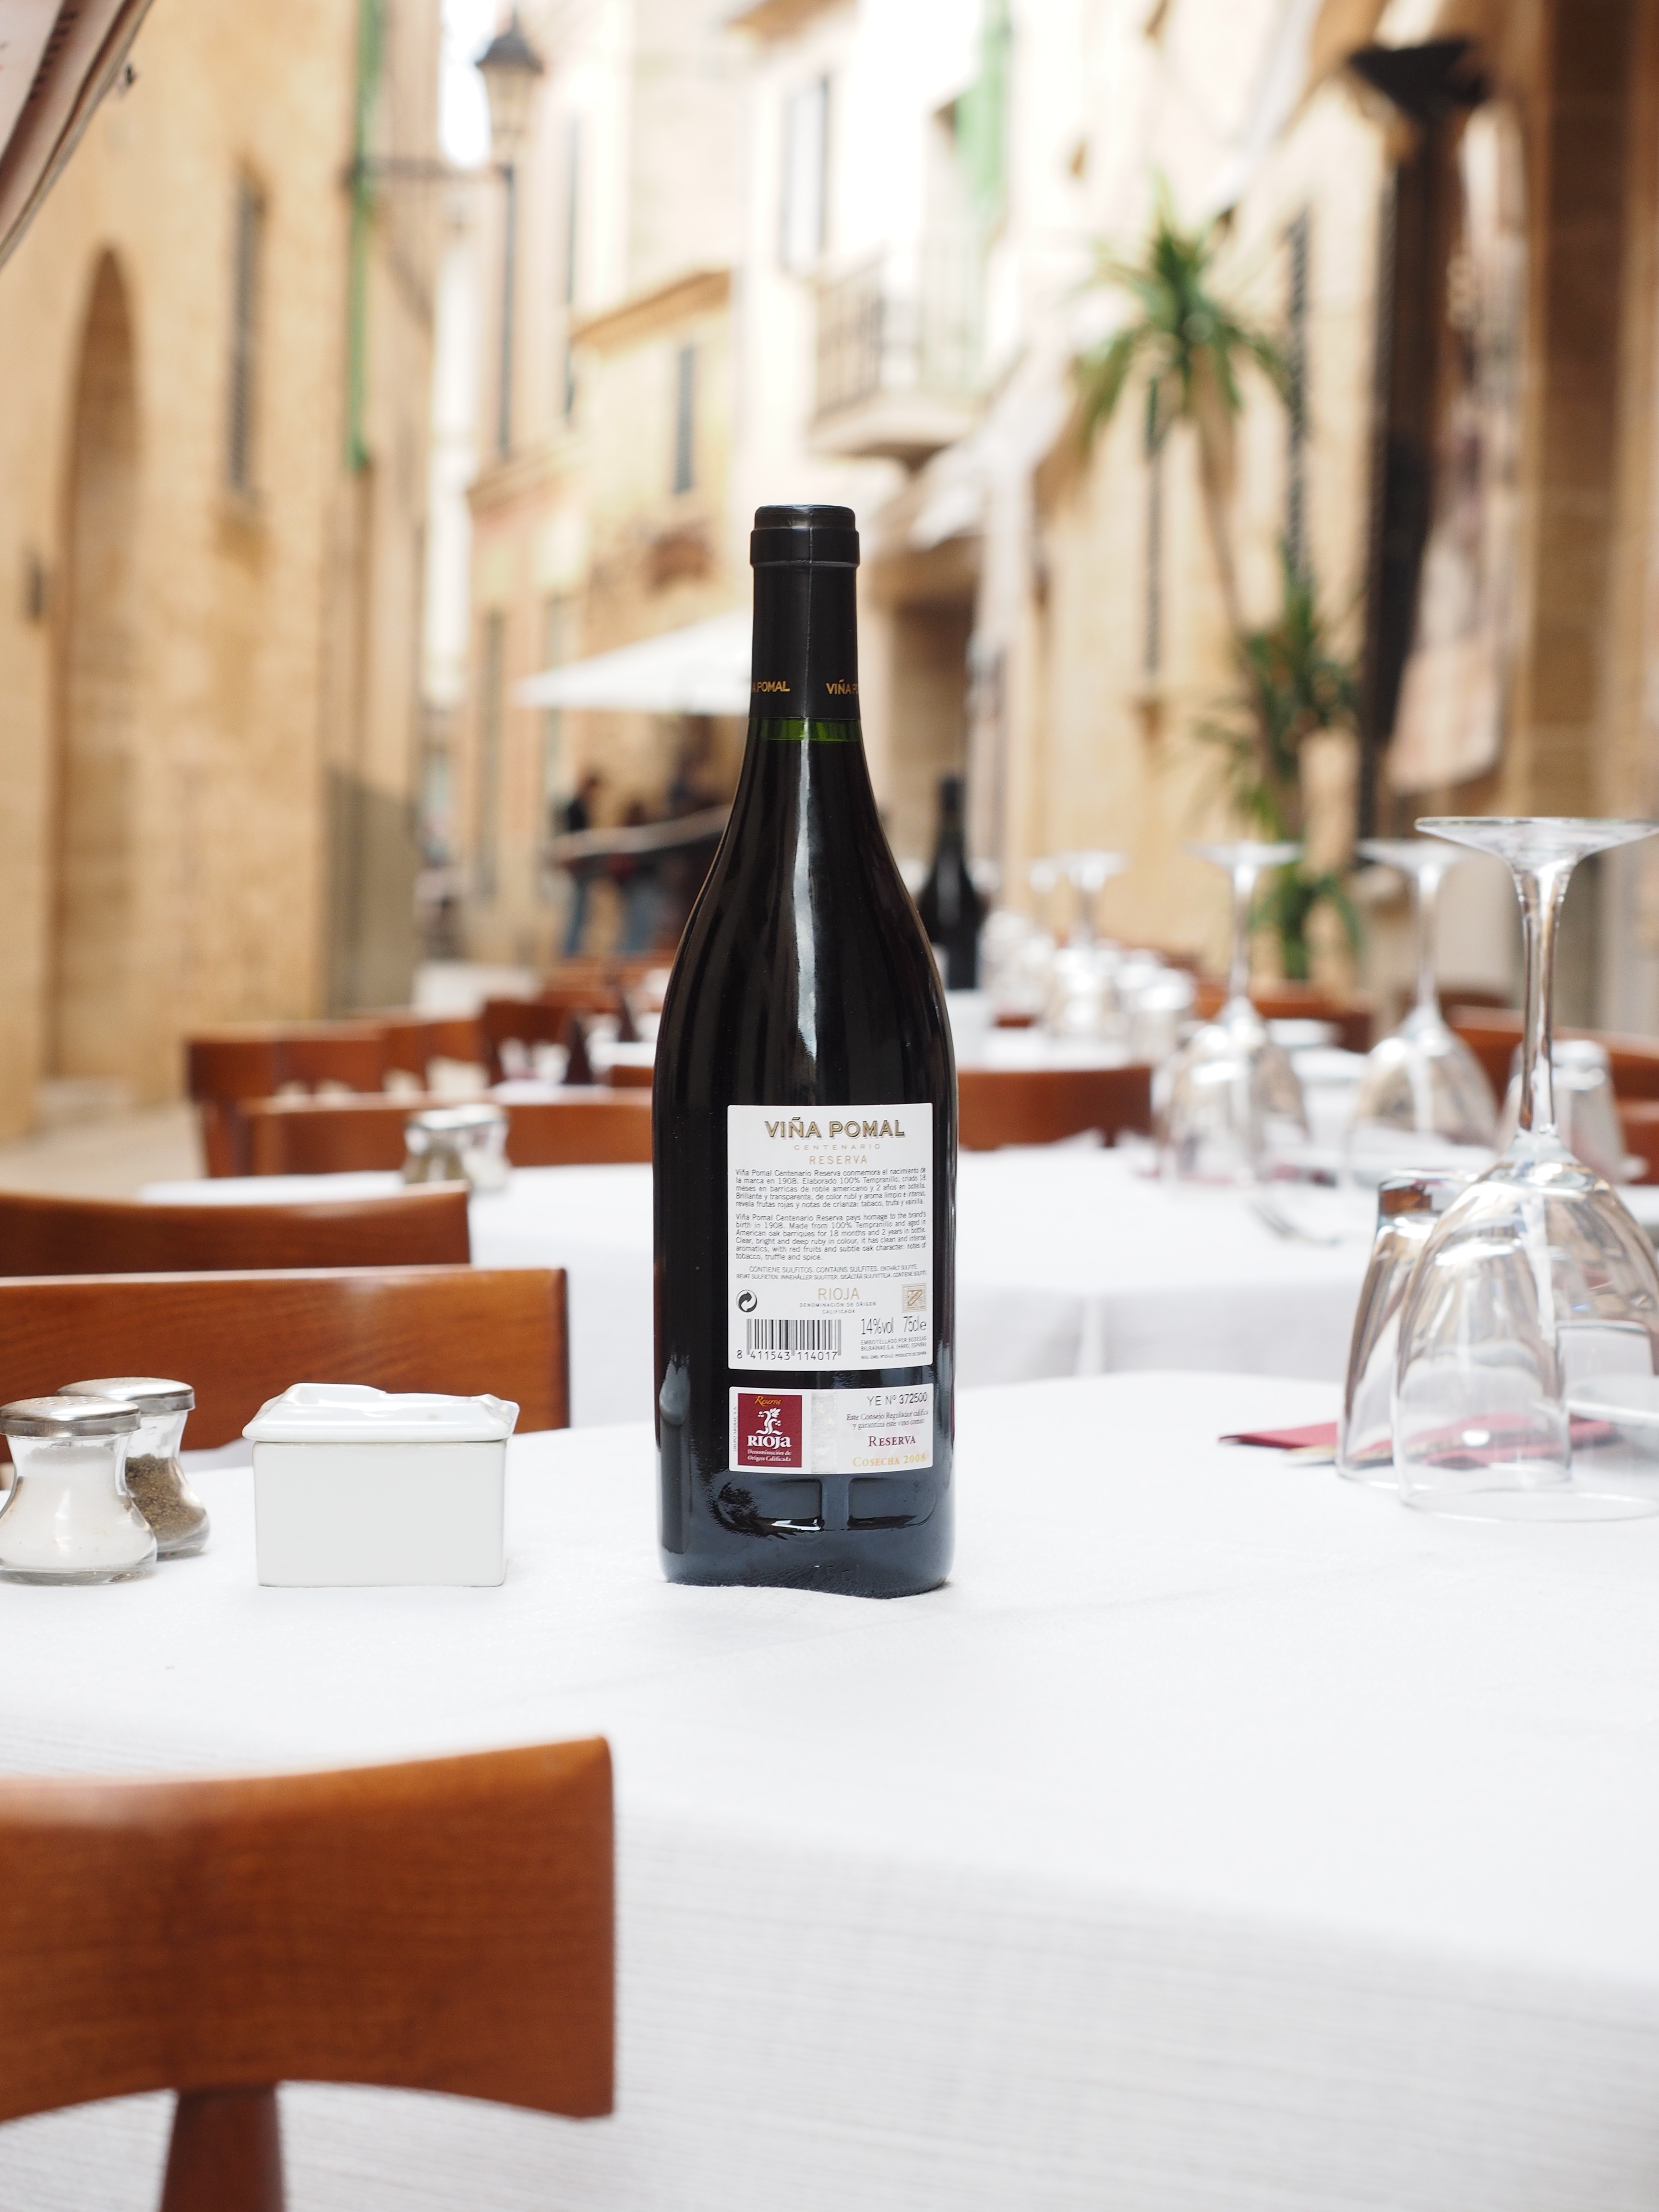
table, wine, restaurant, meal, covered, drink, bottle, gourmet, eat, wine bottle, brand, chairs, design, elegant, gastronomy, nobel, dining tables, sense